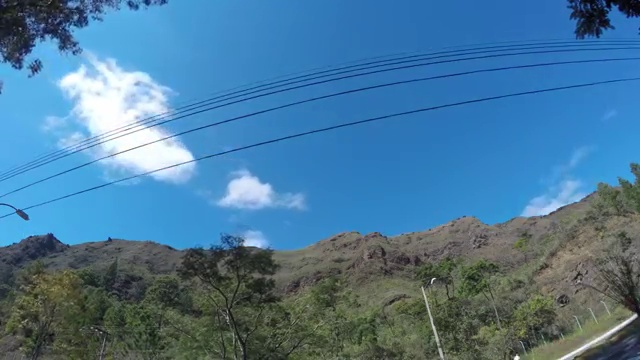
Fire: no
Smoke: no